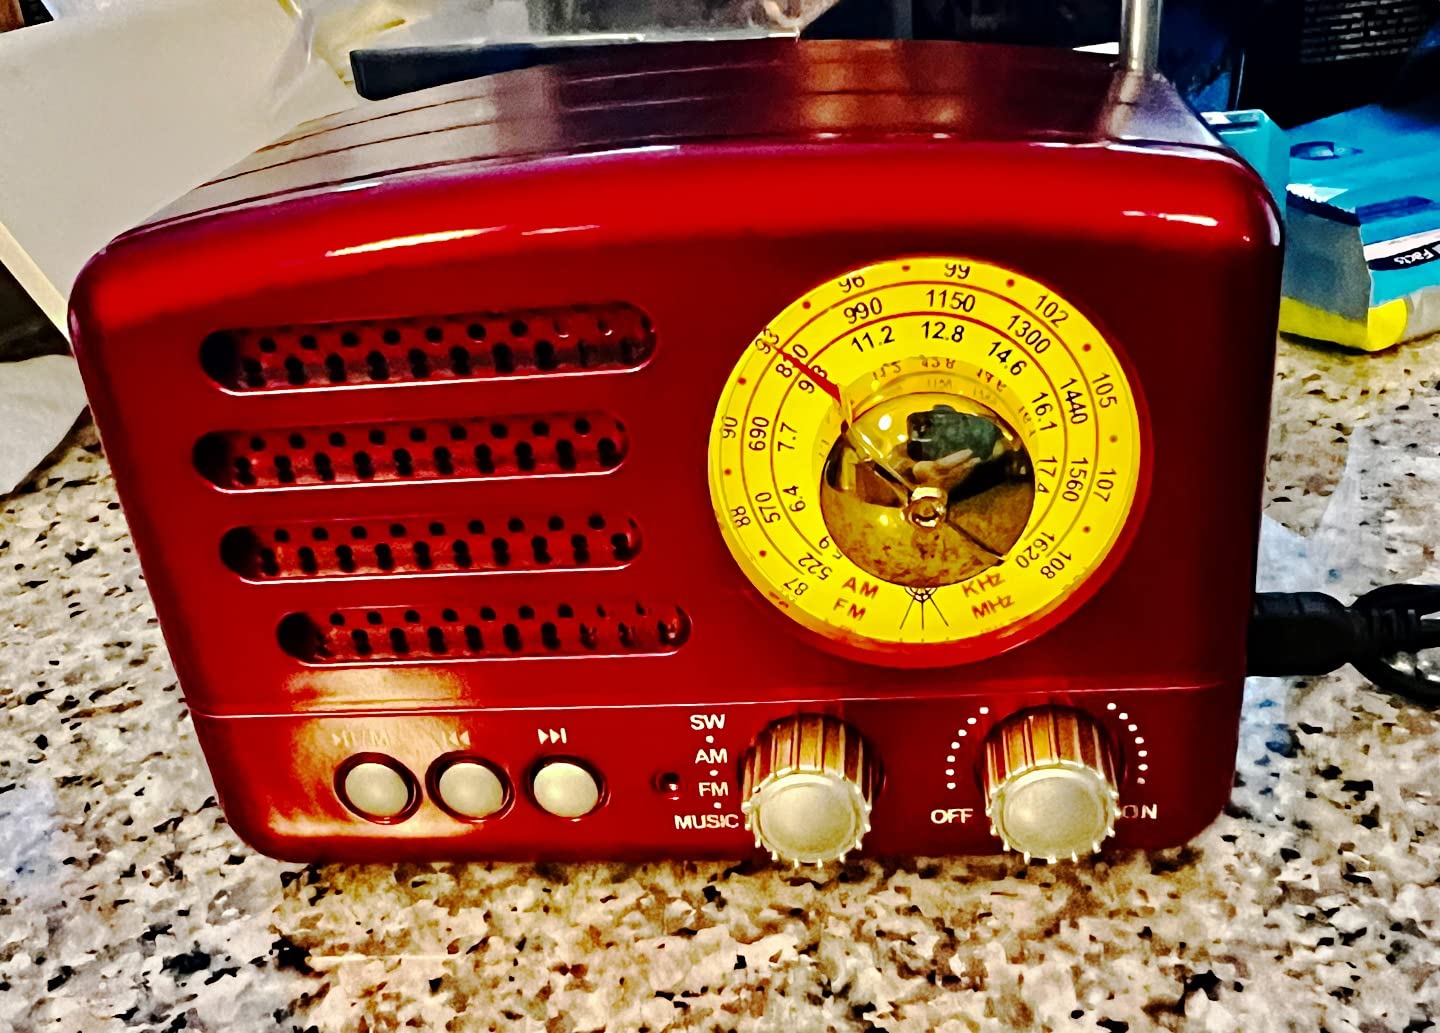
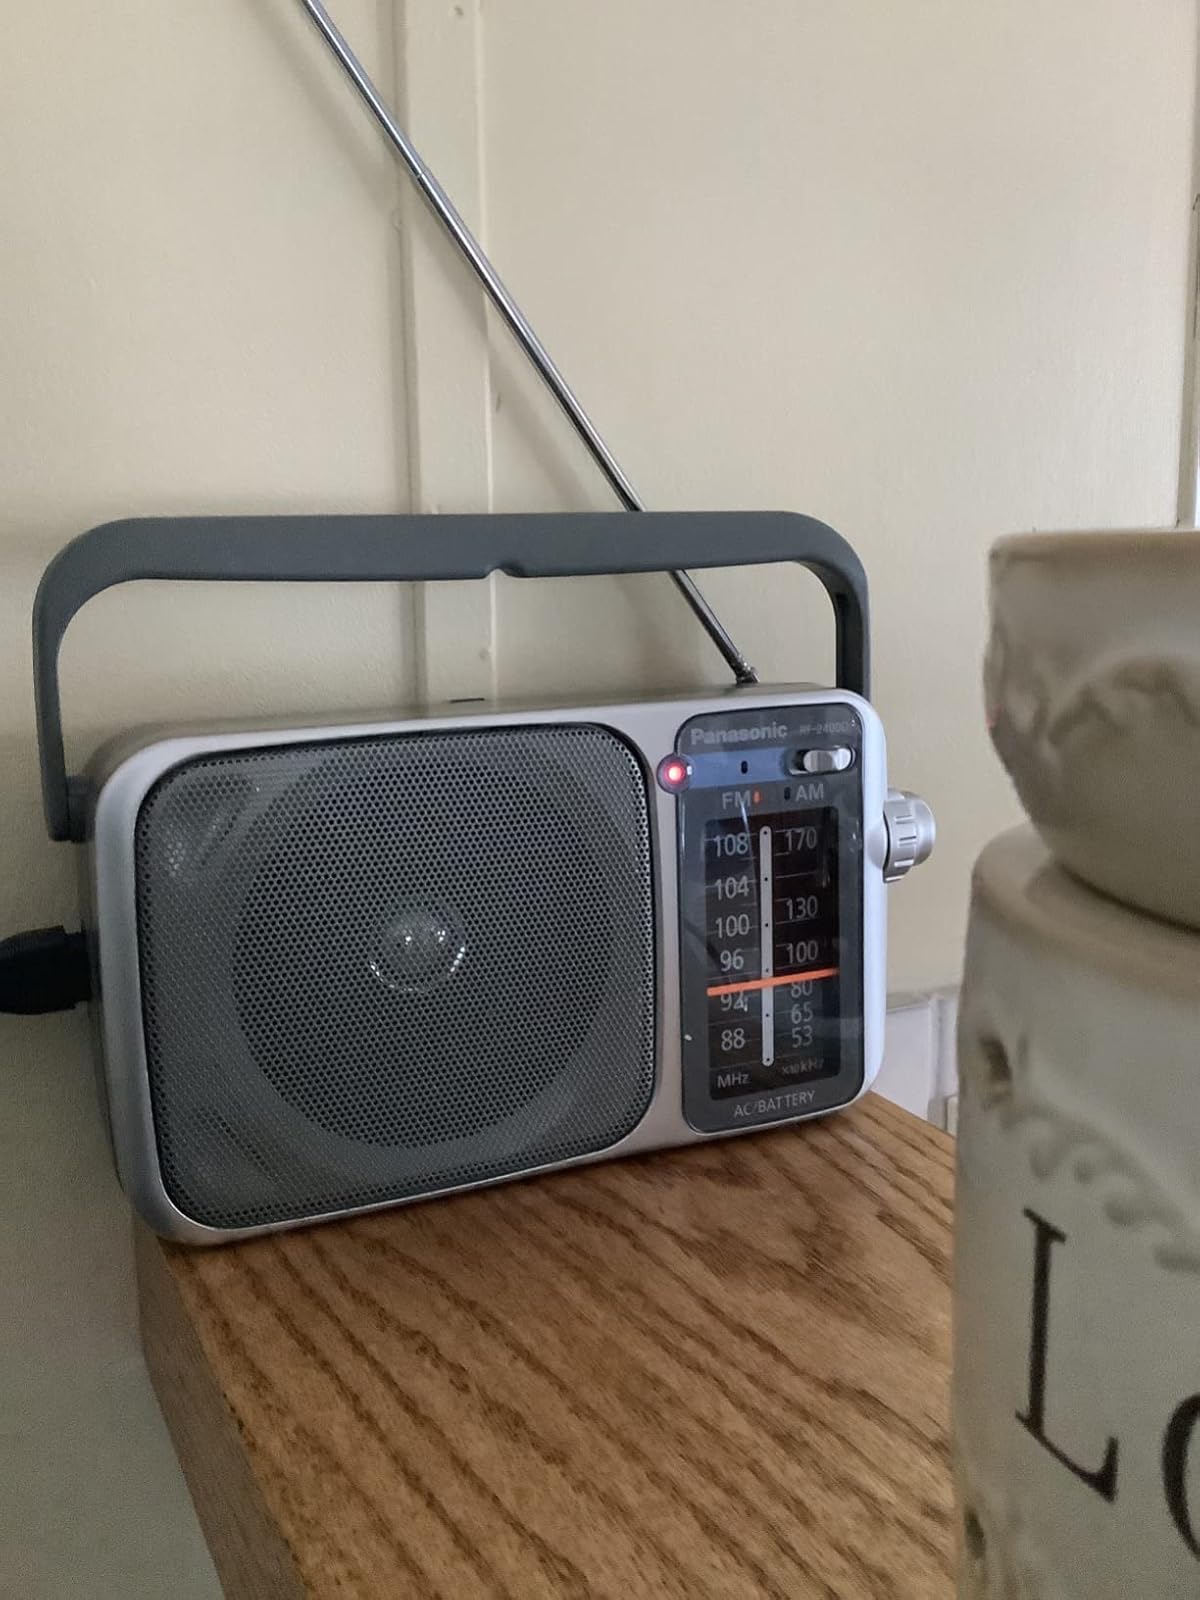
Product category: radio
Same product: no